Mariachi

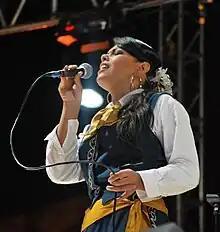
Female mariachi vocalist at the Festival del Mariachi, Charrería y Tequila in San Juan de los Lagos, Mexico

Regional Mexican radio stations in the United States include mariachi music in their programming. The most popular Latin music format in the US, the music style is well recognized throughout the country. The United States military has an official mariachi band in the New Mexico National Guard, called Mariachi Nuevo México; this pays homage to the state of New Mexico's Hispano and Mexican-American heritage.